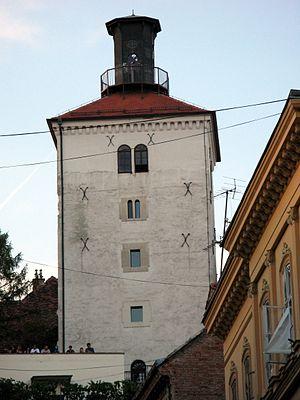
Zagreb est la capitale de la Croatie. Au recensement de 2011, la ville compte 688 163 habitants, tandis que le comitat compte 790 017 habitants, dont 93,14 % de Croates. La région de Zagreb — le comitat de la ville de Zagreb et le comitat de Zagreb — compte 1 107 623 habitants.
La Tour Lotrščak est une tour fortifiée située à Zagreb en Croatie, dans une partie ancienne